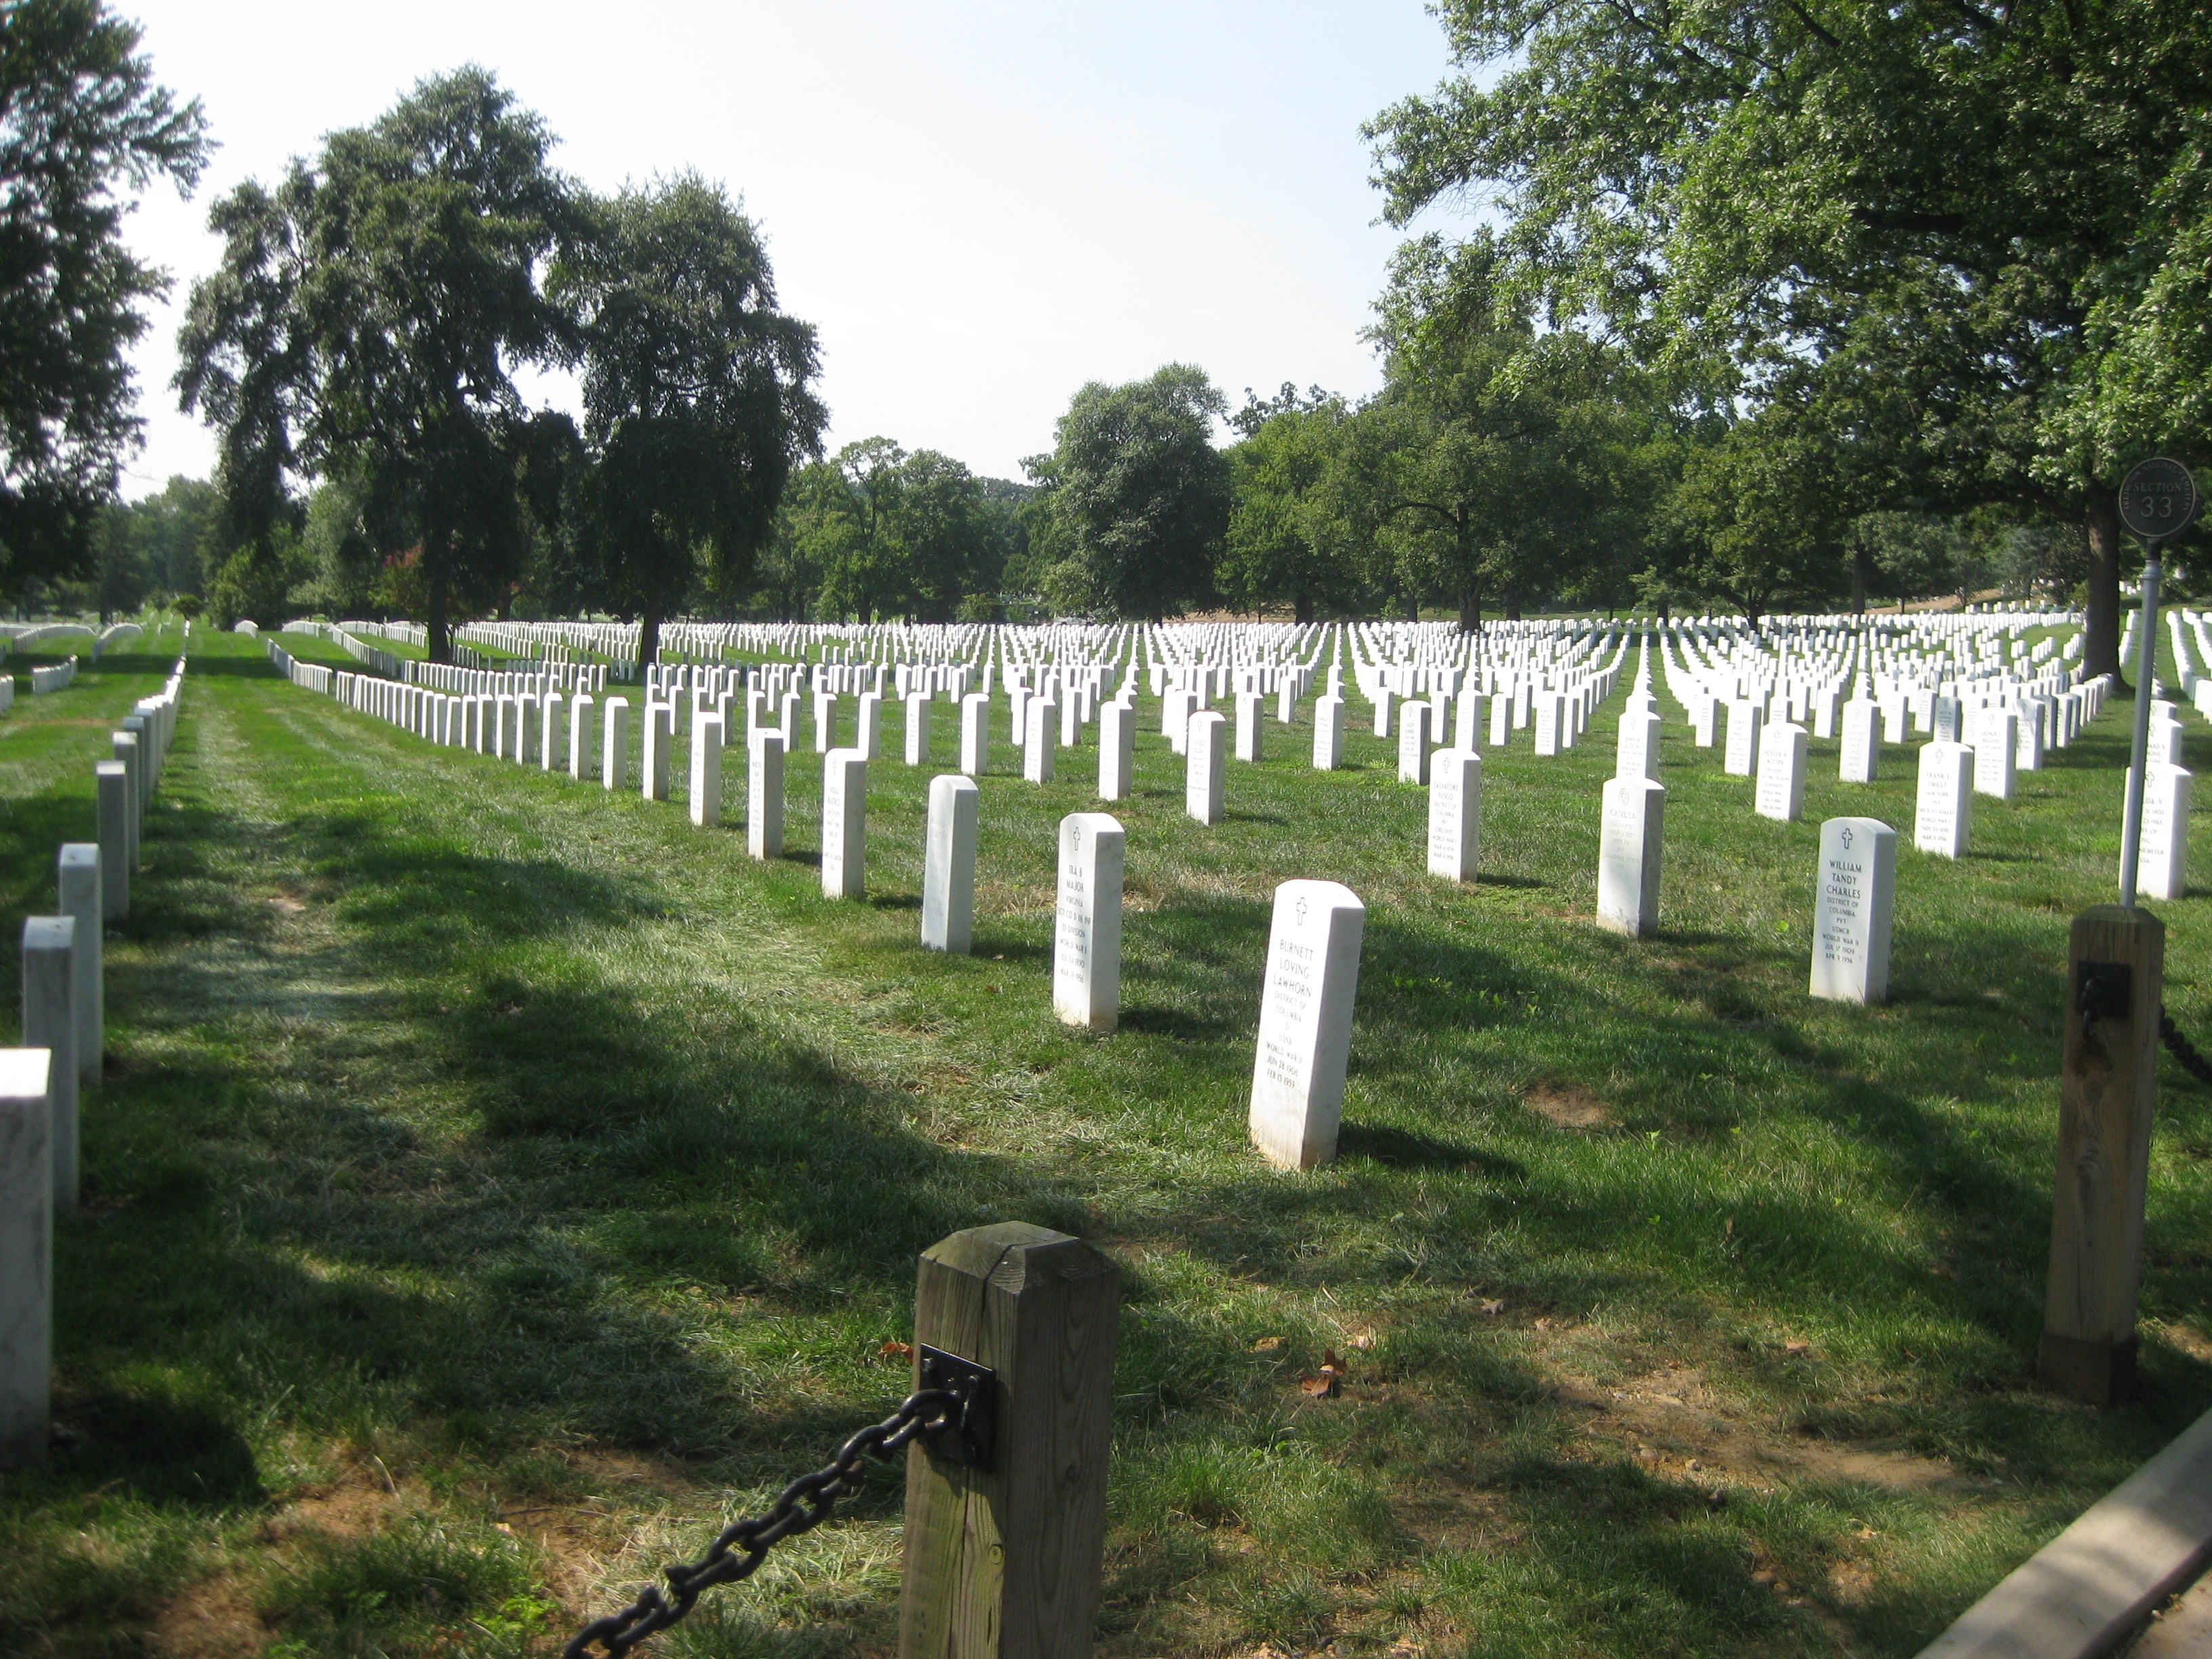
stone, memory, cemetery, christian, dead, tombstone, dc, grave, memorial, graveyard, gravestone, marker, headstone, remembrance, funeral, burial, arlington national cemetery, geographical feature